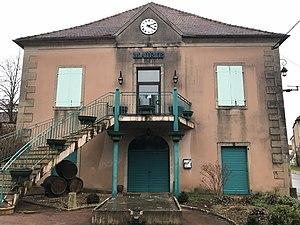
Rainans (Jura) en janvier 2018.